Nadira (Pakistani actress)

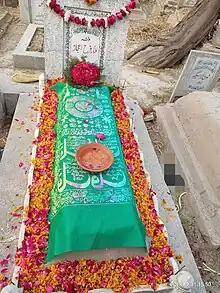
Nadira's grave, Miani Sahib Graveyard, Lahore

Nadira was shot dead by unknown robbers on 6 August 1995 near Gulberg, Lahore. Nadira was on her way from a restaurant to her home. Robbers stopped her car; tried to snatch her car keys. Resistance from her husband led to firing from robbers. A bullet hit the neck of Nadira, who was on front seat and she was killed. Accusations of murder were made on Nadira's husband, but investigations could not prove Nadira's husband Malik Ijaz Hussain as her murderer.